SGI Challenge

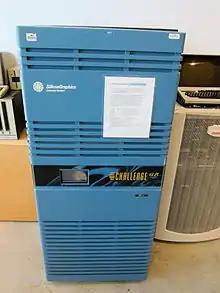
SGI POWER Challenge GR

The POWER Challenge was announced on 28 January 1993 and was intended to compete against supercomputer companies such as Cray Research. At the time of its announcement, Silicon Graphics claimed that the POWER Challenge would have the same level of performance as Cray's Cray Y-MP with a single microprocessor. The new model was introduced in the middle of 1994 and used the MIPS R8000 microprocessor chip set, which consisted of the R8000 microprocessor and R8010 floating point unit accompanied by a "streaming" cache and its associated controllers. Much of the POWER Challenge's performance depended on the R8000, a microprocessor intended to achieve supercomputing performance and designed for floating-point scientific applications. As a result, the R8000 had features such as fused multiply–add instructions and a large cache.